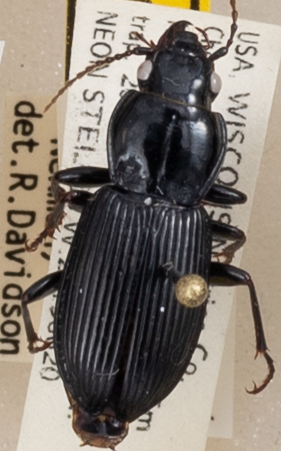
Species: Pterostichus coracinus
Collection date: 2019-08-20
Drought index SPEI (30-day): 0.512
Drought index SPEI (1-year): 2.09
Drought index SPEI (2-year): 1.13